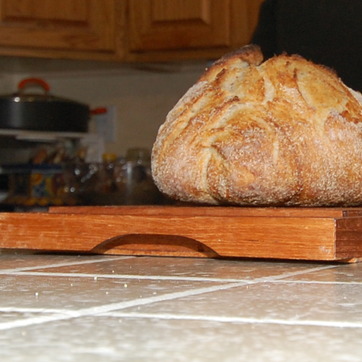
Material: food